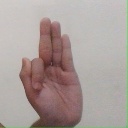
अक्षर: फ